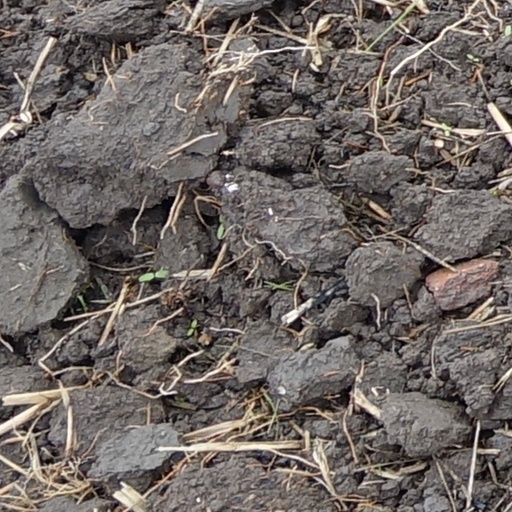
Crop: wheat